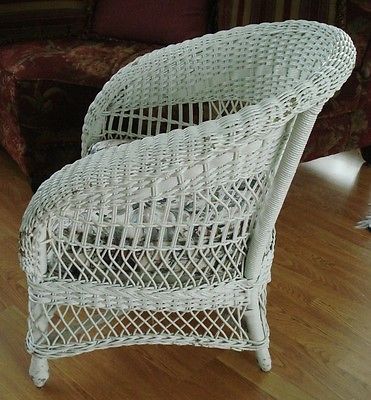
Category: chair